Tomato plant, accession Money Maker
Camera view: tilt-top (135 deg); turntable rotation: 240 degrees
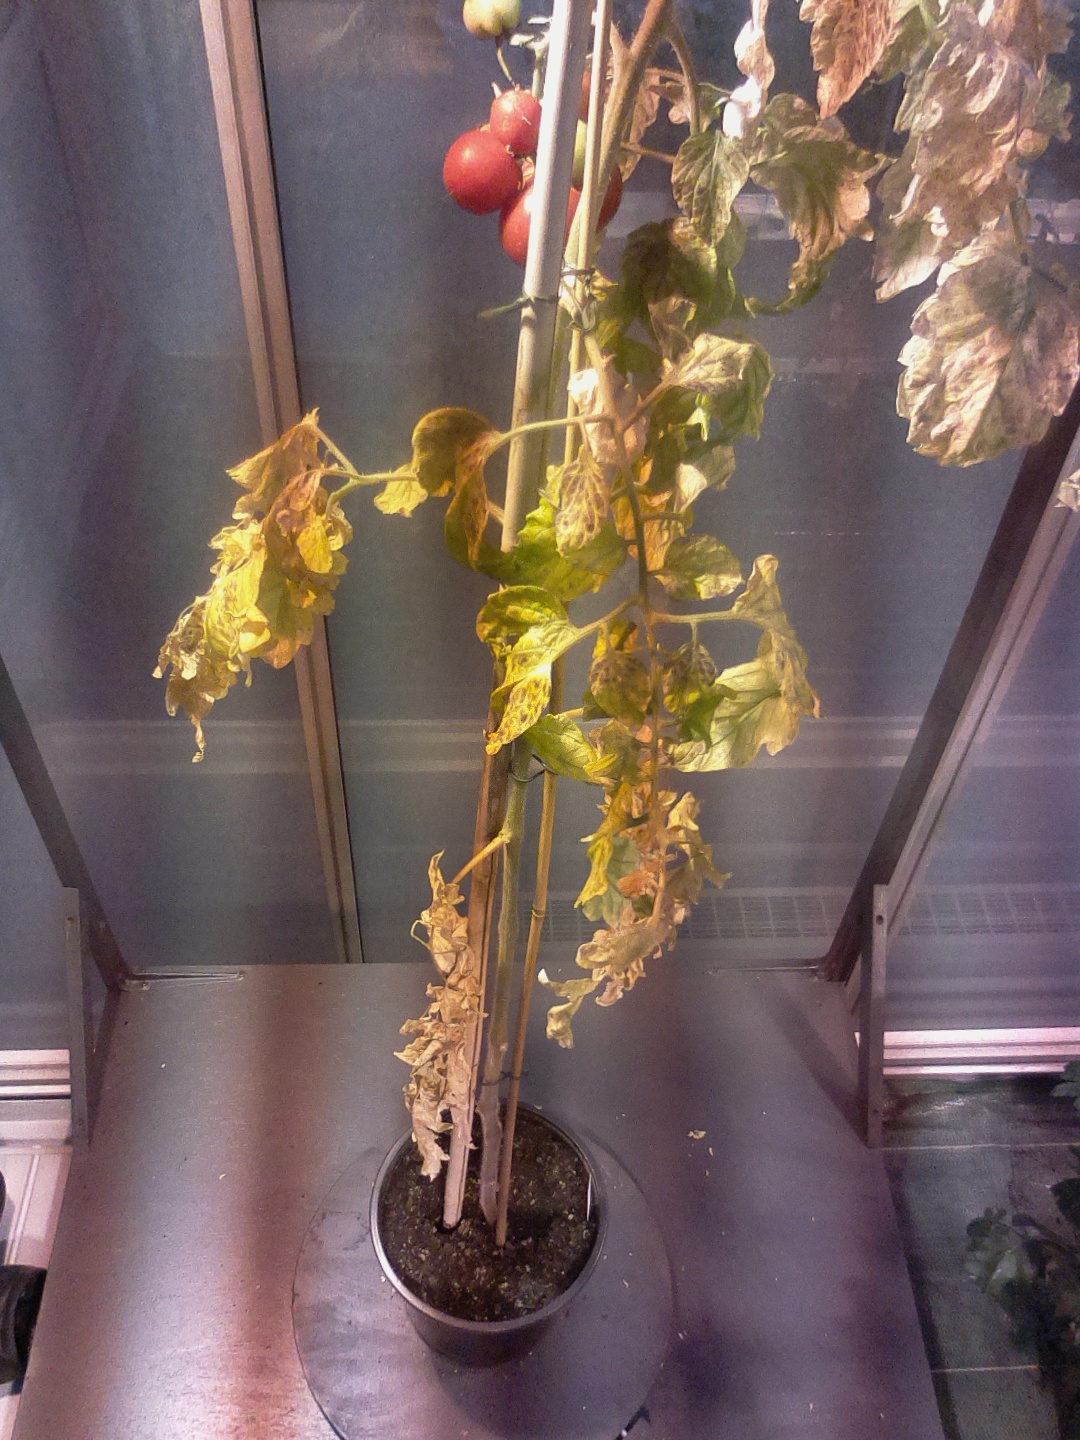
BBCH growth stage 88: 80%-90% of fruits show typical fully ripe color